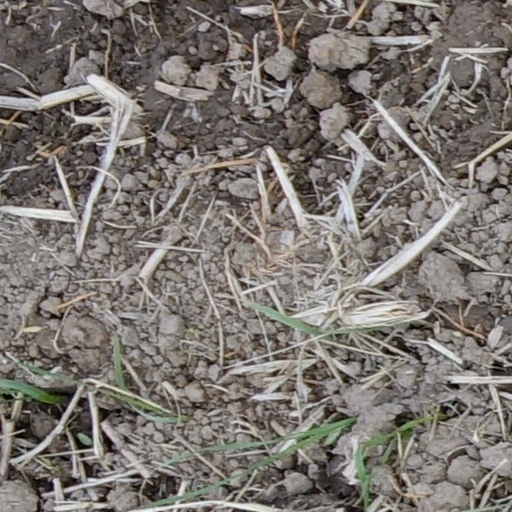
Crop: wheat